Kerala State Road Transport Corporation

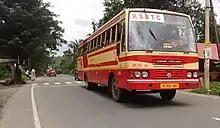
SFP bus, built by the Edappal Regional Workshop, running towards Kozhikode

Introduced in 2016, the Garuda Maharaja service uses Scania Metrolink HD coaches. The buses have reclining seats with footrests and calf support, and radio and television in the front and centre. Water bottles and blankets are optional. Garuda Maharaja service is available on long-distance interstate routes, and most run on the Thiruvananthapuram–Bangalore route.